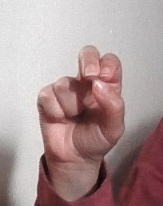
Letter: gaaf